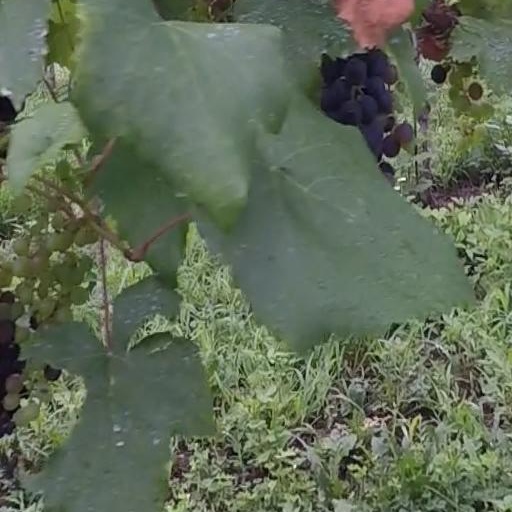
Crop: grape